Vilde Johansen

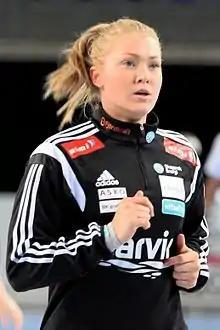
Johansen in 2014

Vilde Johansen (born 25 July 1994) is a former Norwegian handball player who last played for Ikast Håndbold.